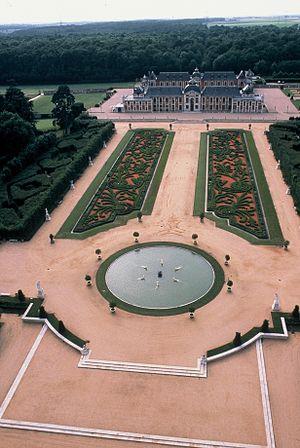
Le Château du Champ de Bataille
Le château du Champ-de-Bataille, sis en Normandie, au Neubourg, dans l'Eure, a été édifié au XVIIᵉ siècle pour le comte Alexandre de Créqui-Bernieulles.